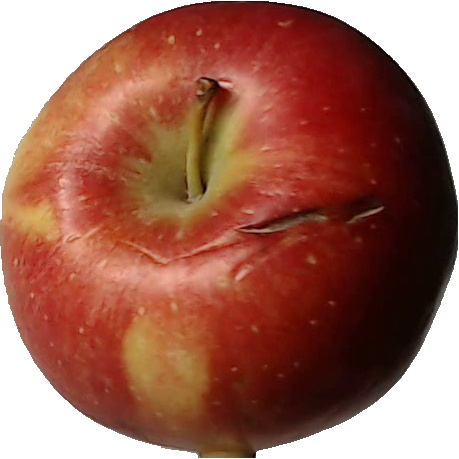
Label: apple_braeburn_1